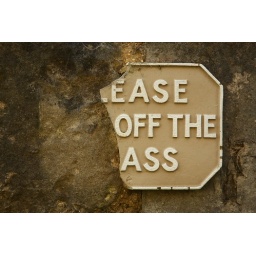
Explore #415 - 18/04/09Sign spotted on the wall by the Cathedral Close in Winchester.